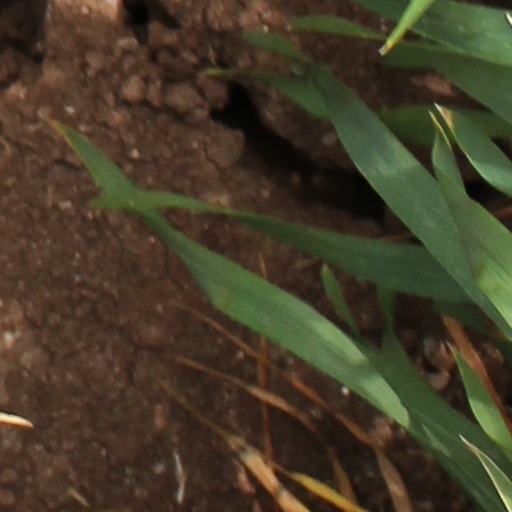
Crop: wheat